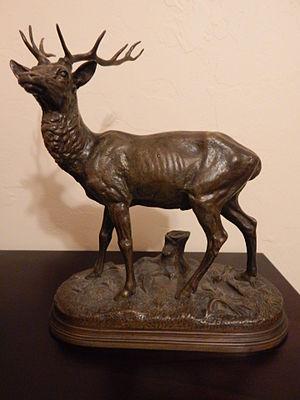
Une sculpture en bronze d'un cerf européen par un animalier français Alfred Dubucand, c. 1872
Un bronze animalier est une sculpture en bronze représentant un animal ou un groupe d'animaux. Si la pratique de représenter en bronze des animaux date des premiers temps de l'antiquité, l'apogée de ce genre sculptural culmine au XIXᵉ siècle. Plusieurs sculpteurs sont représentatifs du genre, Antoine-Louis Barye, Emmanuel Frémiet, Rosa Bonheur, Frederic Remington, François Pompon et Rembrandt Bugatti.
Alfred Dubucand est un sculpteur animalier français de la fin du XIXe siècle. Ses œuvres ont souvent été sélectionnées pour l' exposition annuelle du Salon de Paris auquel il a participé tout aux cours de sa carrière. Dubucand a fait ses débuts au Salon de 1867 avec un modèle en cire de faisan mort.